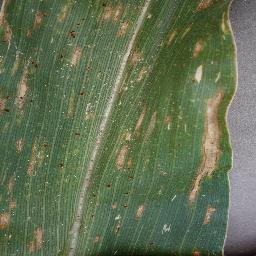
Label: Corn___Cercospora_leaf_spot Gray_leaf_spot